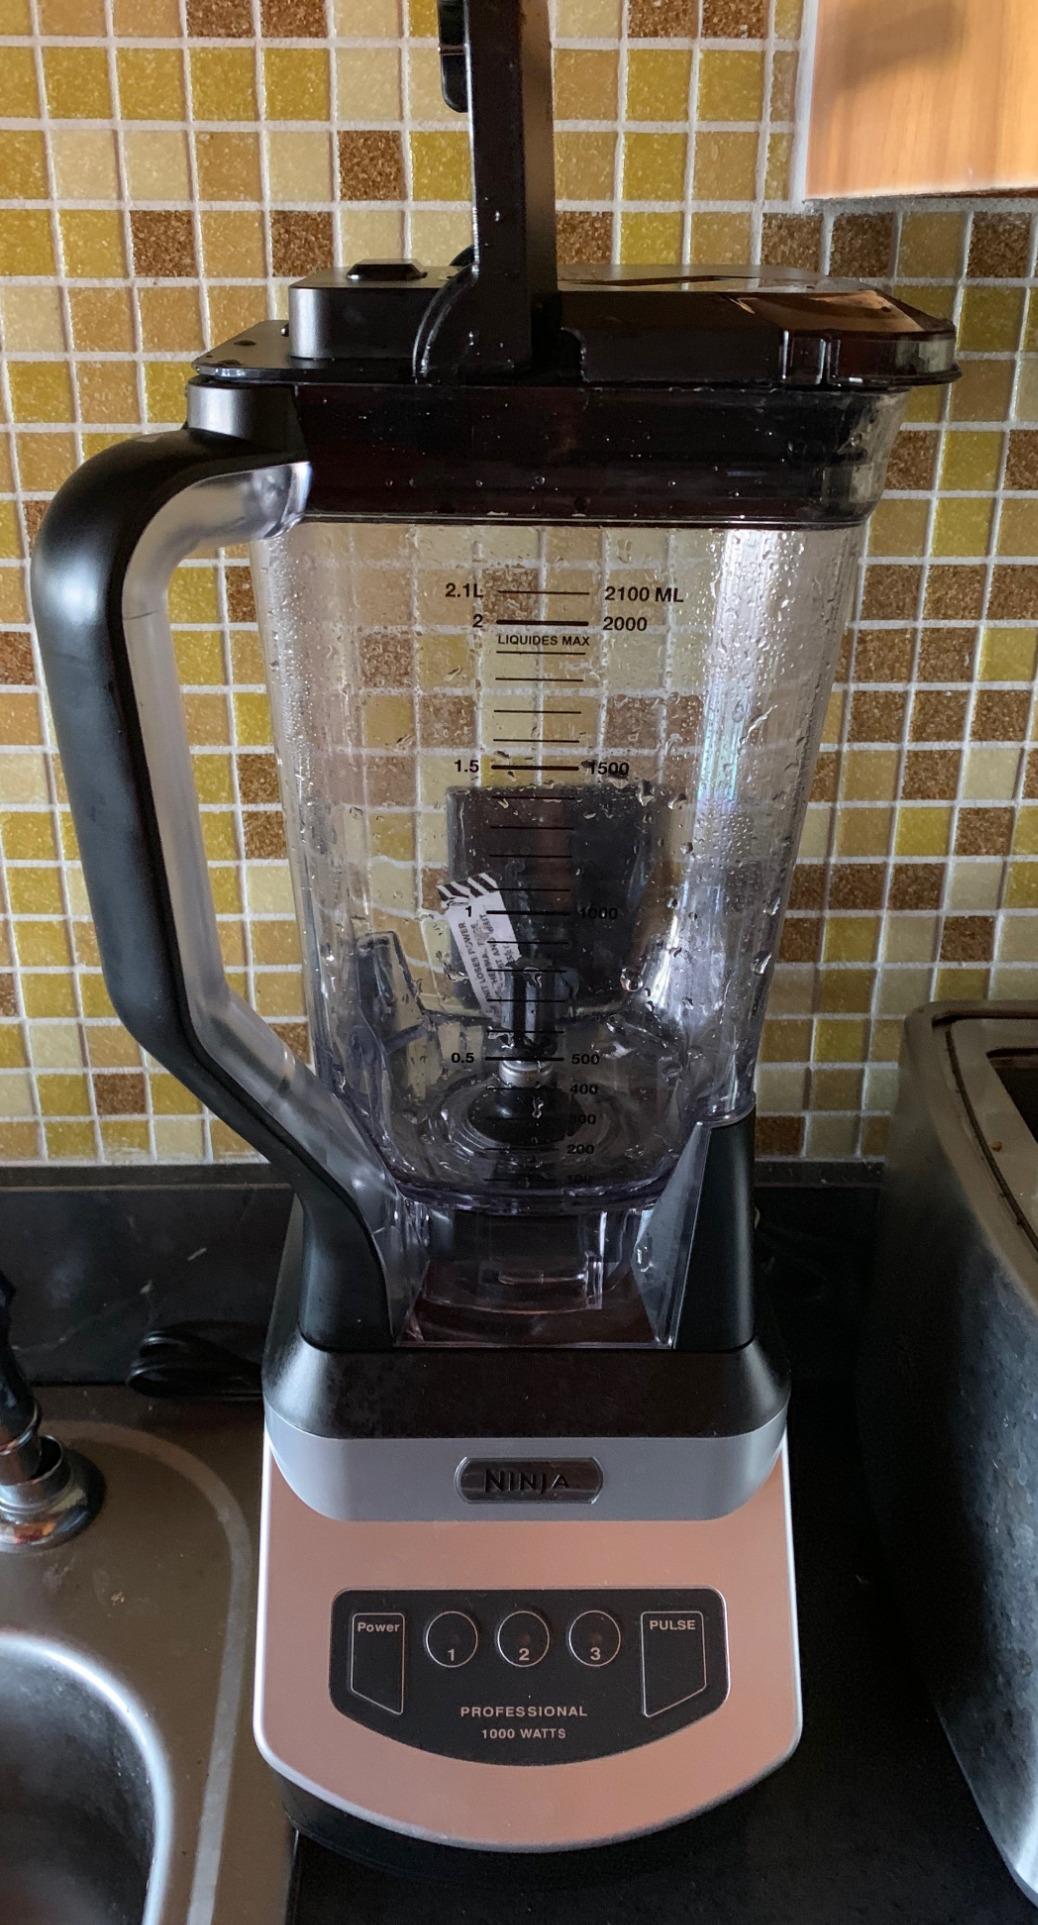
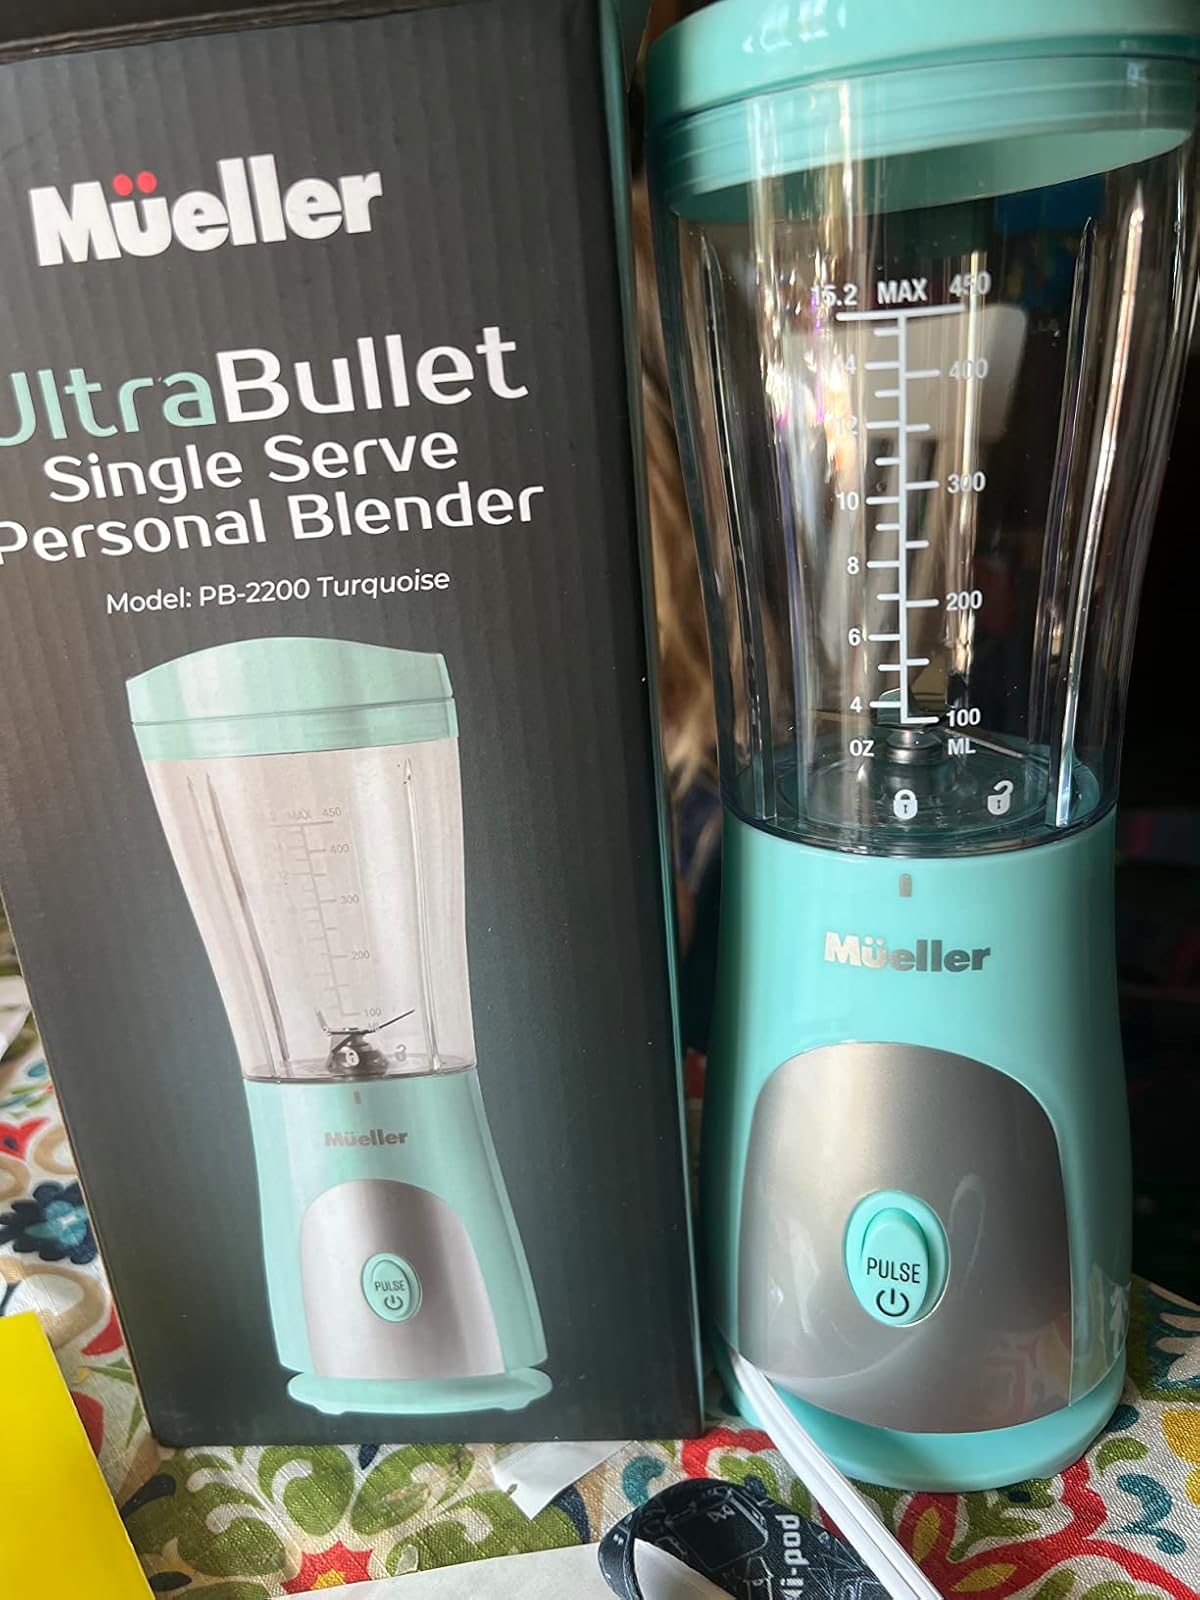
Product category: items_blender
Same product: no